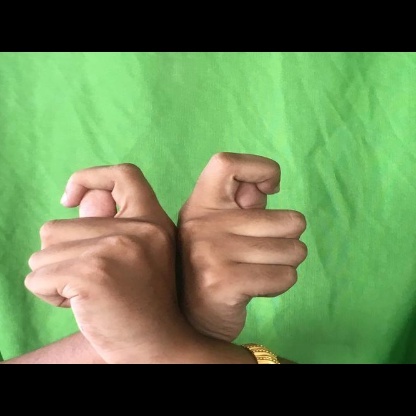
Mudra: Berunda